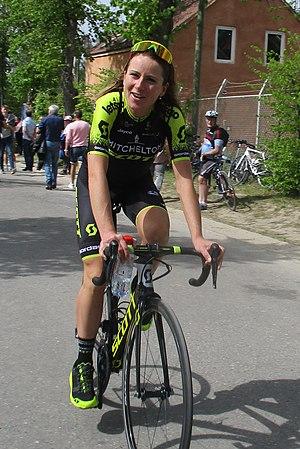
Les championnats du monde de cyclisme sur route 2019, quatre-vingt-sixième édition des championnats du monde de cyclisme sur route, ont lieu du 22 au 29 septembre 2019 dans le Yorkshire, au Royaume-Uni. Le Royaume-Uni accueille les championnats du monde sur route pour la quatrième fois, trente-sept ans après Goodwood en 1982.